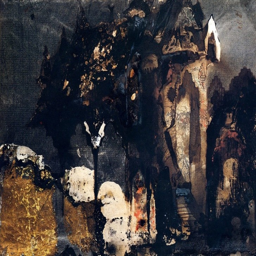
-- a painting by statesman